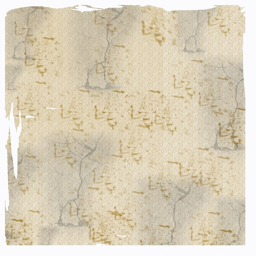
this stock image is a type of old parchment paper off white in color with various patterns to give an old style look and tattered edges .